Jeroen Henneman

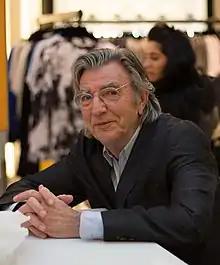
Jeroen Henneman (2015-02-28)

Johannes Jeroen Maria (Jeroen) Henneman (17 October 1942) is a Dutch painter, draftsman, graphic artist, illustrator, and sculptor from Haarlem in the Netherlands. He often works with illuminated art as an art medium.